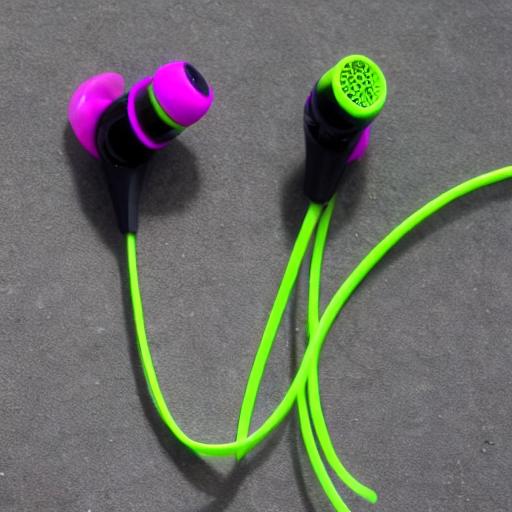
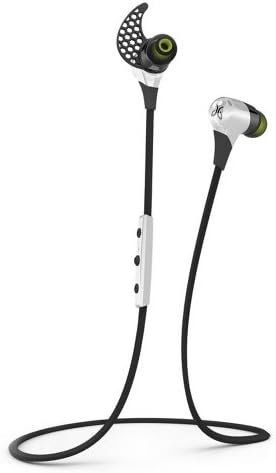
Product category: headphones
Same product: no